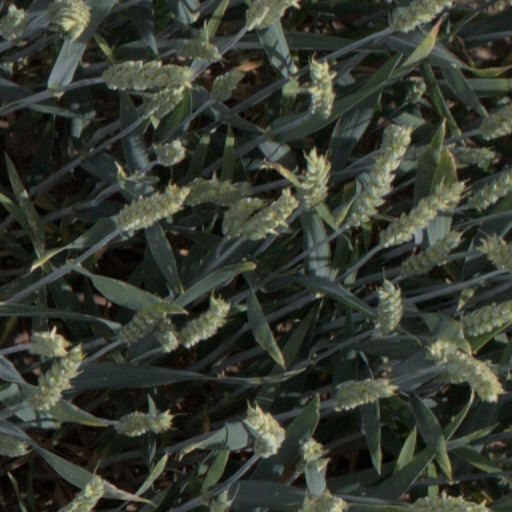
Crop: wheat